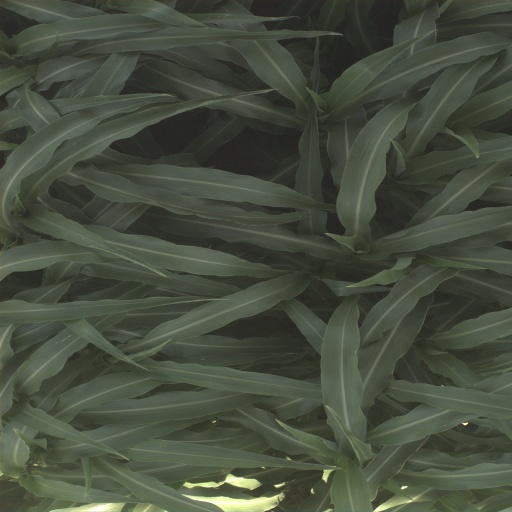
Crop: sorghum